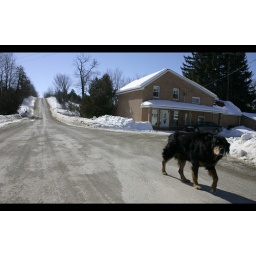
This dog was lying in the middle of the street when I drove by after a cross-country ski trip.